William W. Noyes

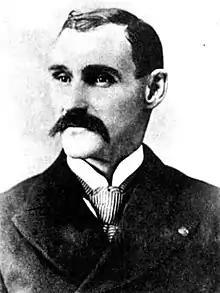

William W. Noyes (April 23, 1846—July 1, 1910) was an American Civil War veteran who received the Medal of Honor.